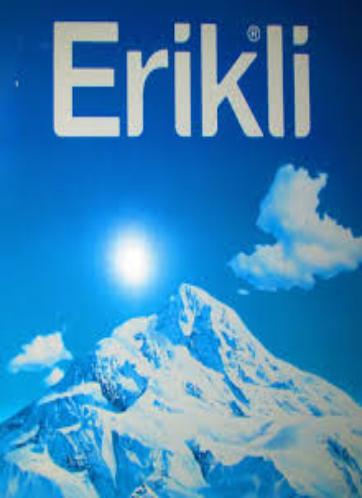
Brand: Erikli
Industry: Food